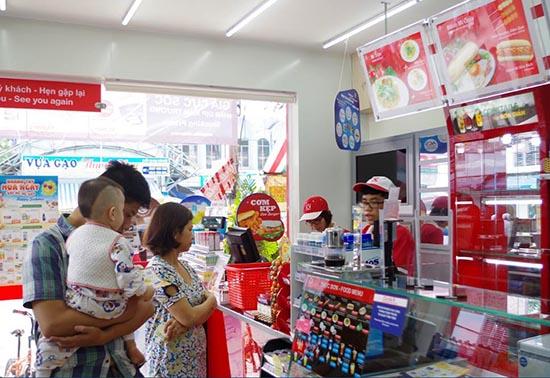
hai người nhân viên trong quầy thu ngân đều đội mũ